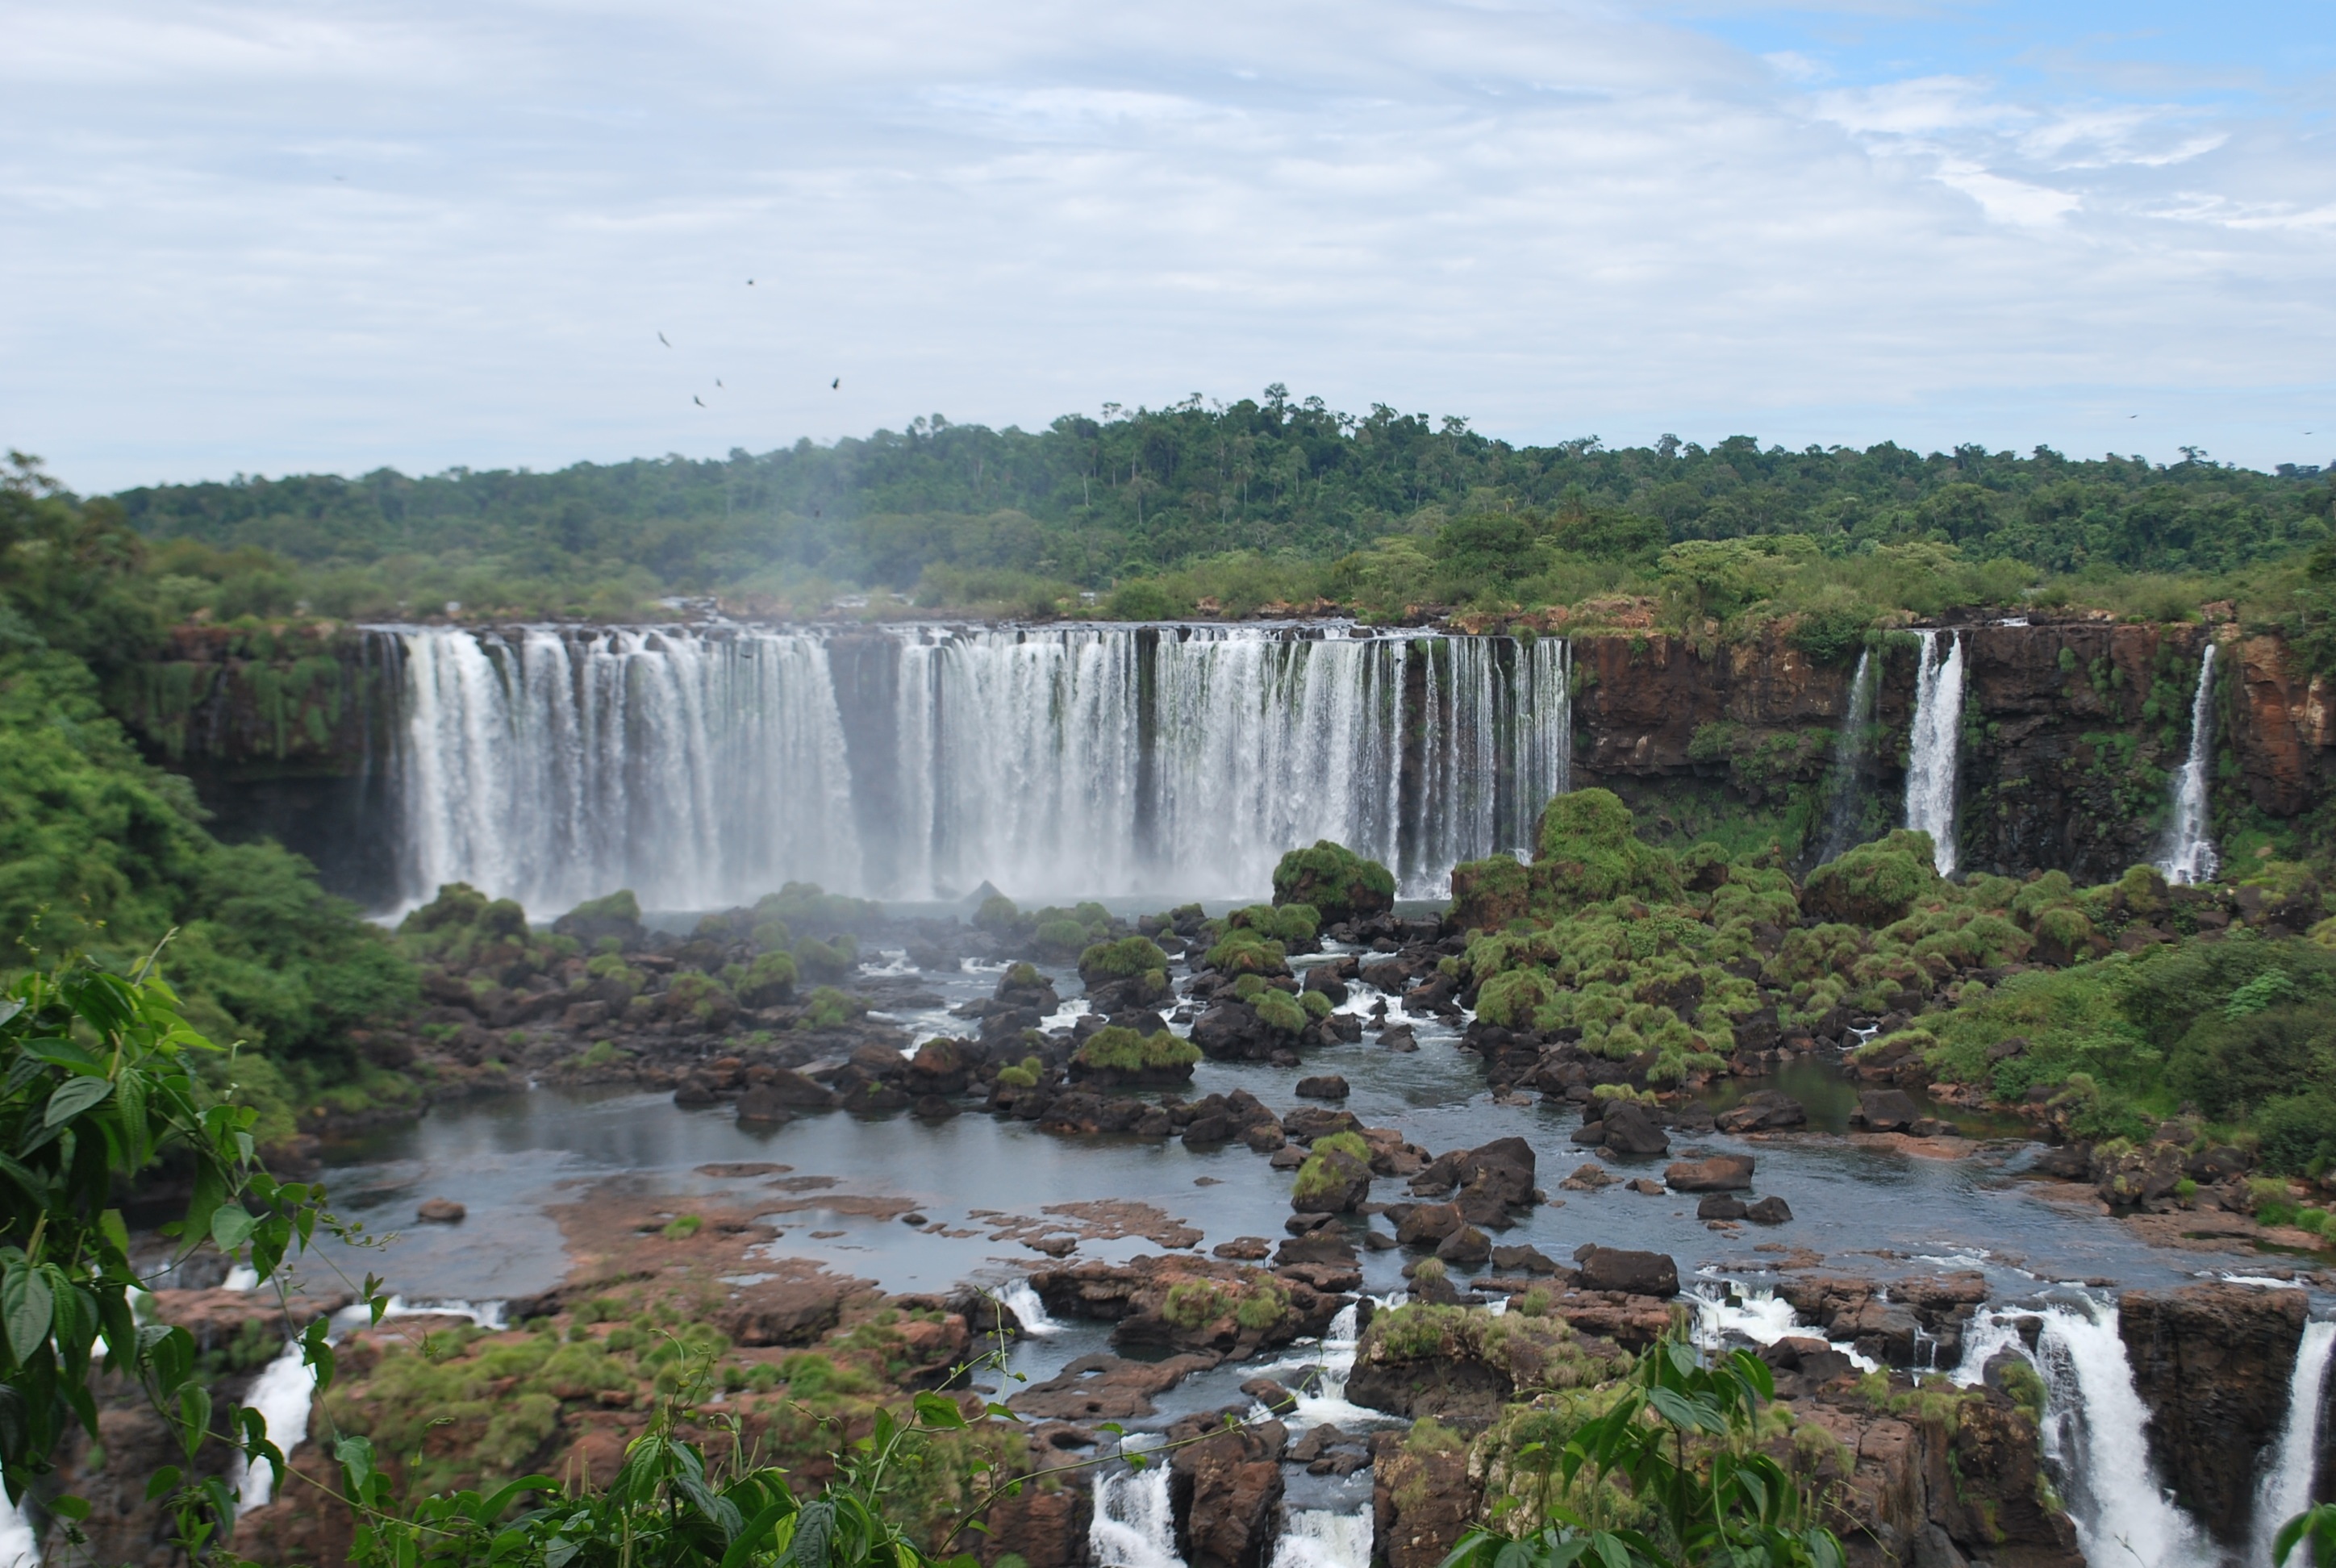
water, nature, waterfall, fall, reflection, body of water, current, vegetation, falls, forests, waterfalls, iguazu, brazil, natural water, water feature, watercourse, cascade falls